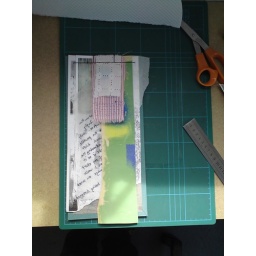
Adaptation of japanese stab binding - no front cover - back cover board bound in book cloth with end paper